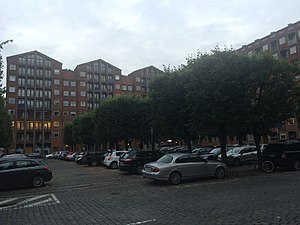
Dronningegården
Dronningegården i 2017
Beboelseskomplekset Dronningegården i København
Dronningegården er et byggeri i Københavns Indre by, beliggende omkring krydset mellem Adelgade og Dronningens Tværgade.